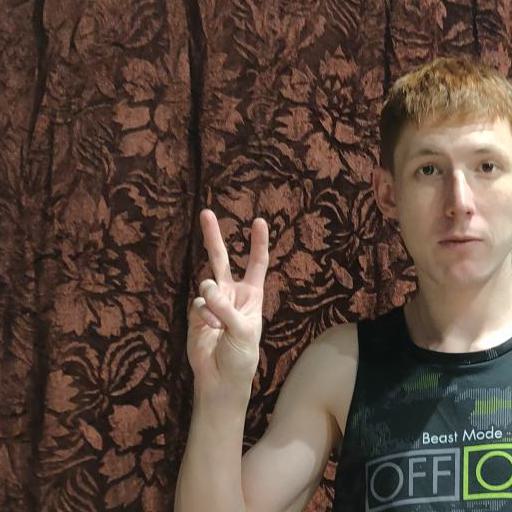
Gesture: peace